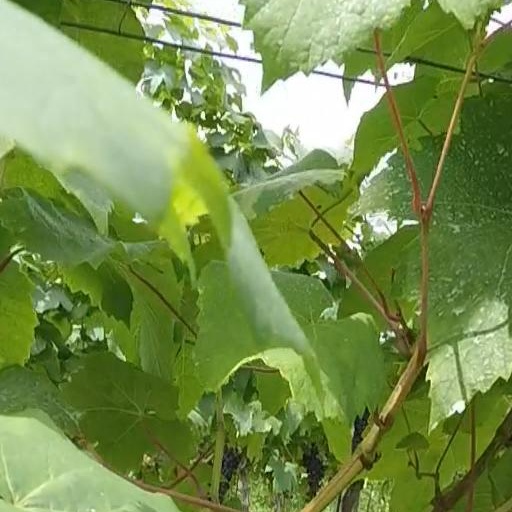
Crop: grape